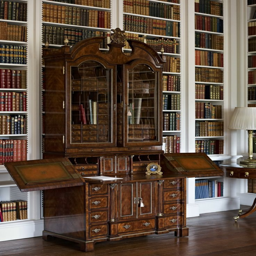
the secretary has drawers , of which twenty six are secret .